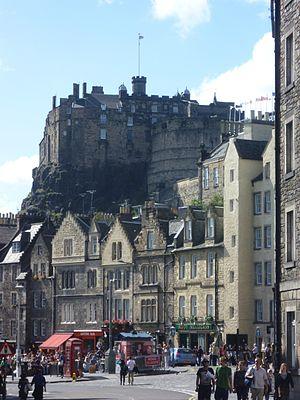
Grassmarket est un marché historique, un lieu de rencontres et un espace événementiel situé dans la vieille ville d'Édimbourg en Écosse.